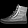
Label: Ankle boot